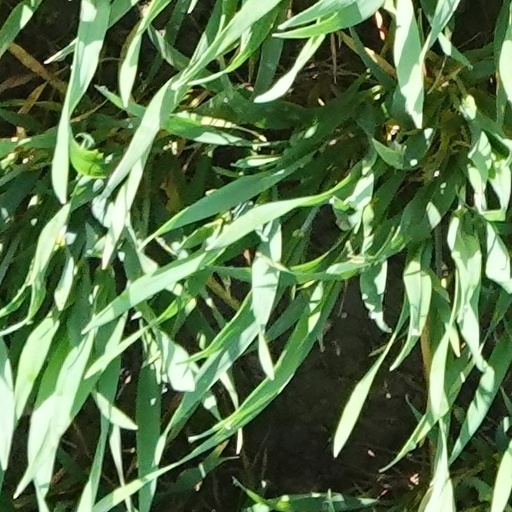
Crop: wheat